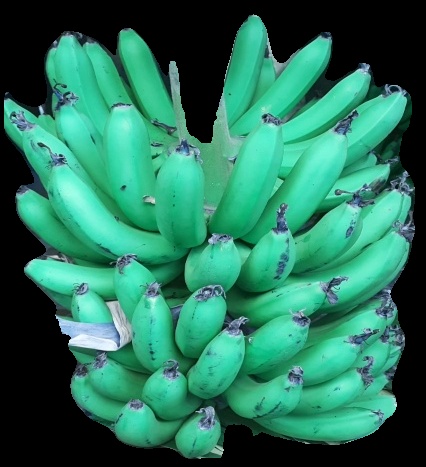
Variety: pachbale
Grade: grade1